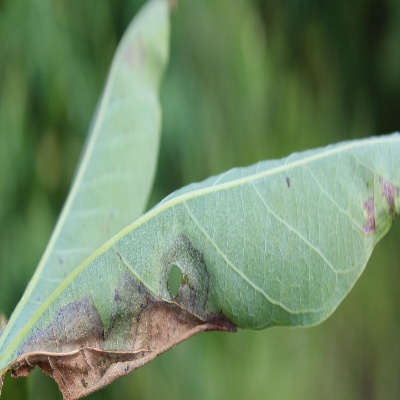
Crop: Cassava
Condition: bacterial blight